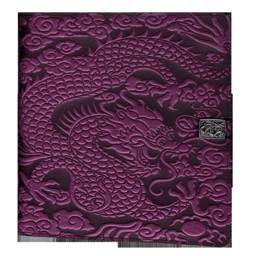
leather cover with clasp by design